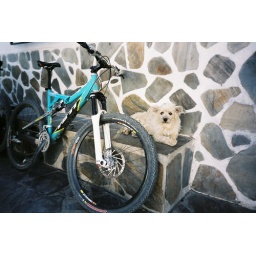
dog guarding my 575 outside a bar in Torvizcon